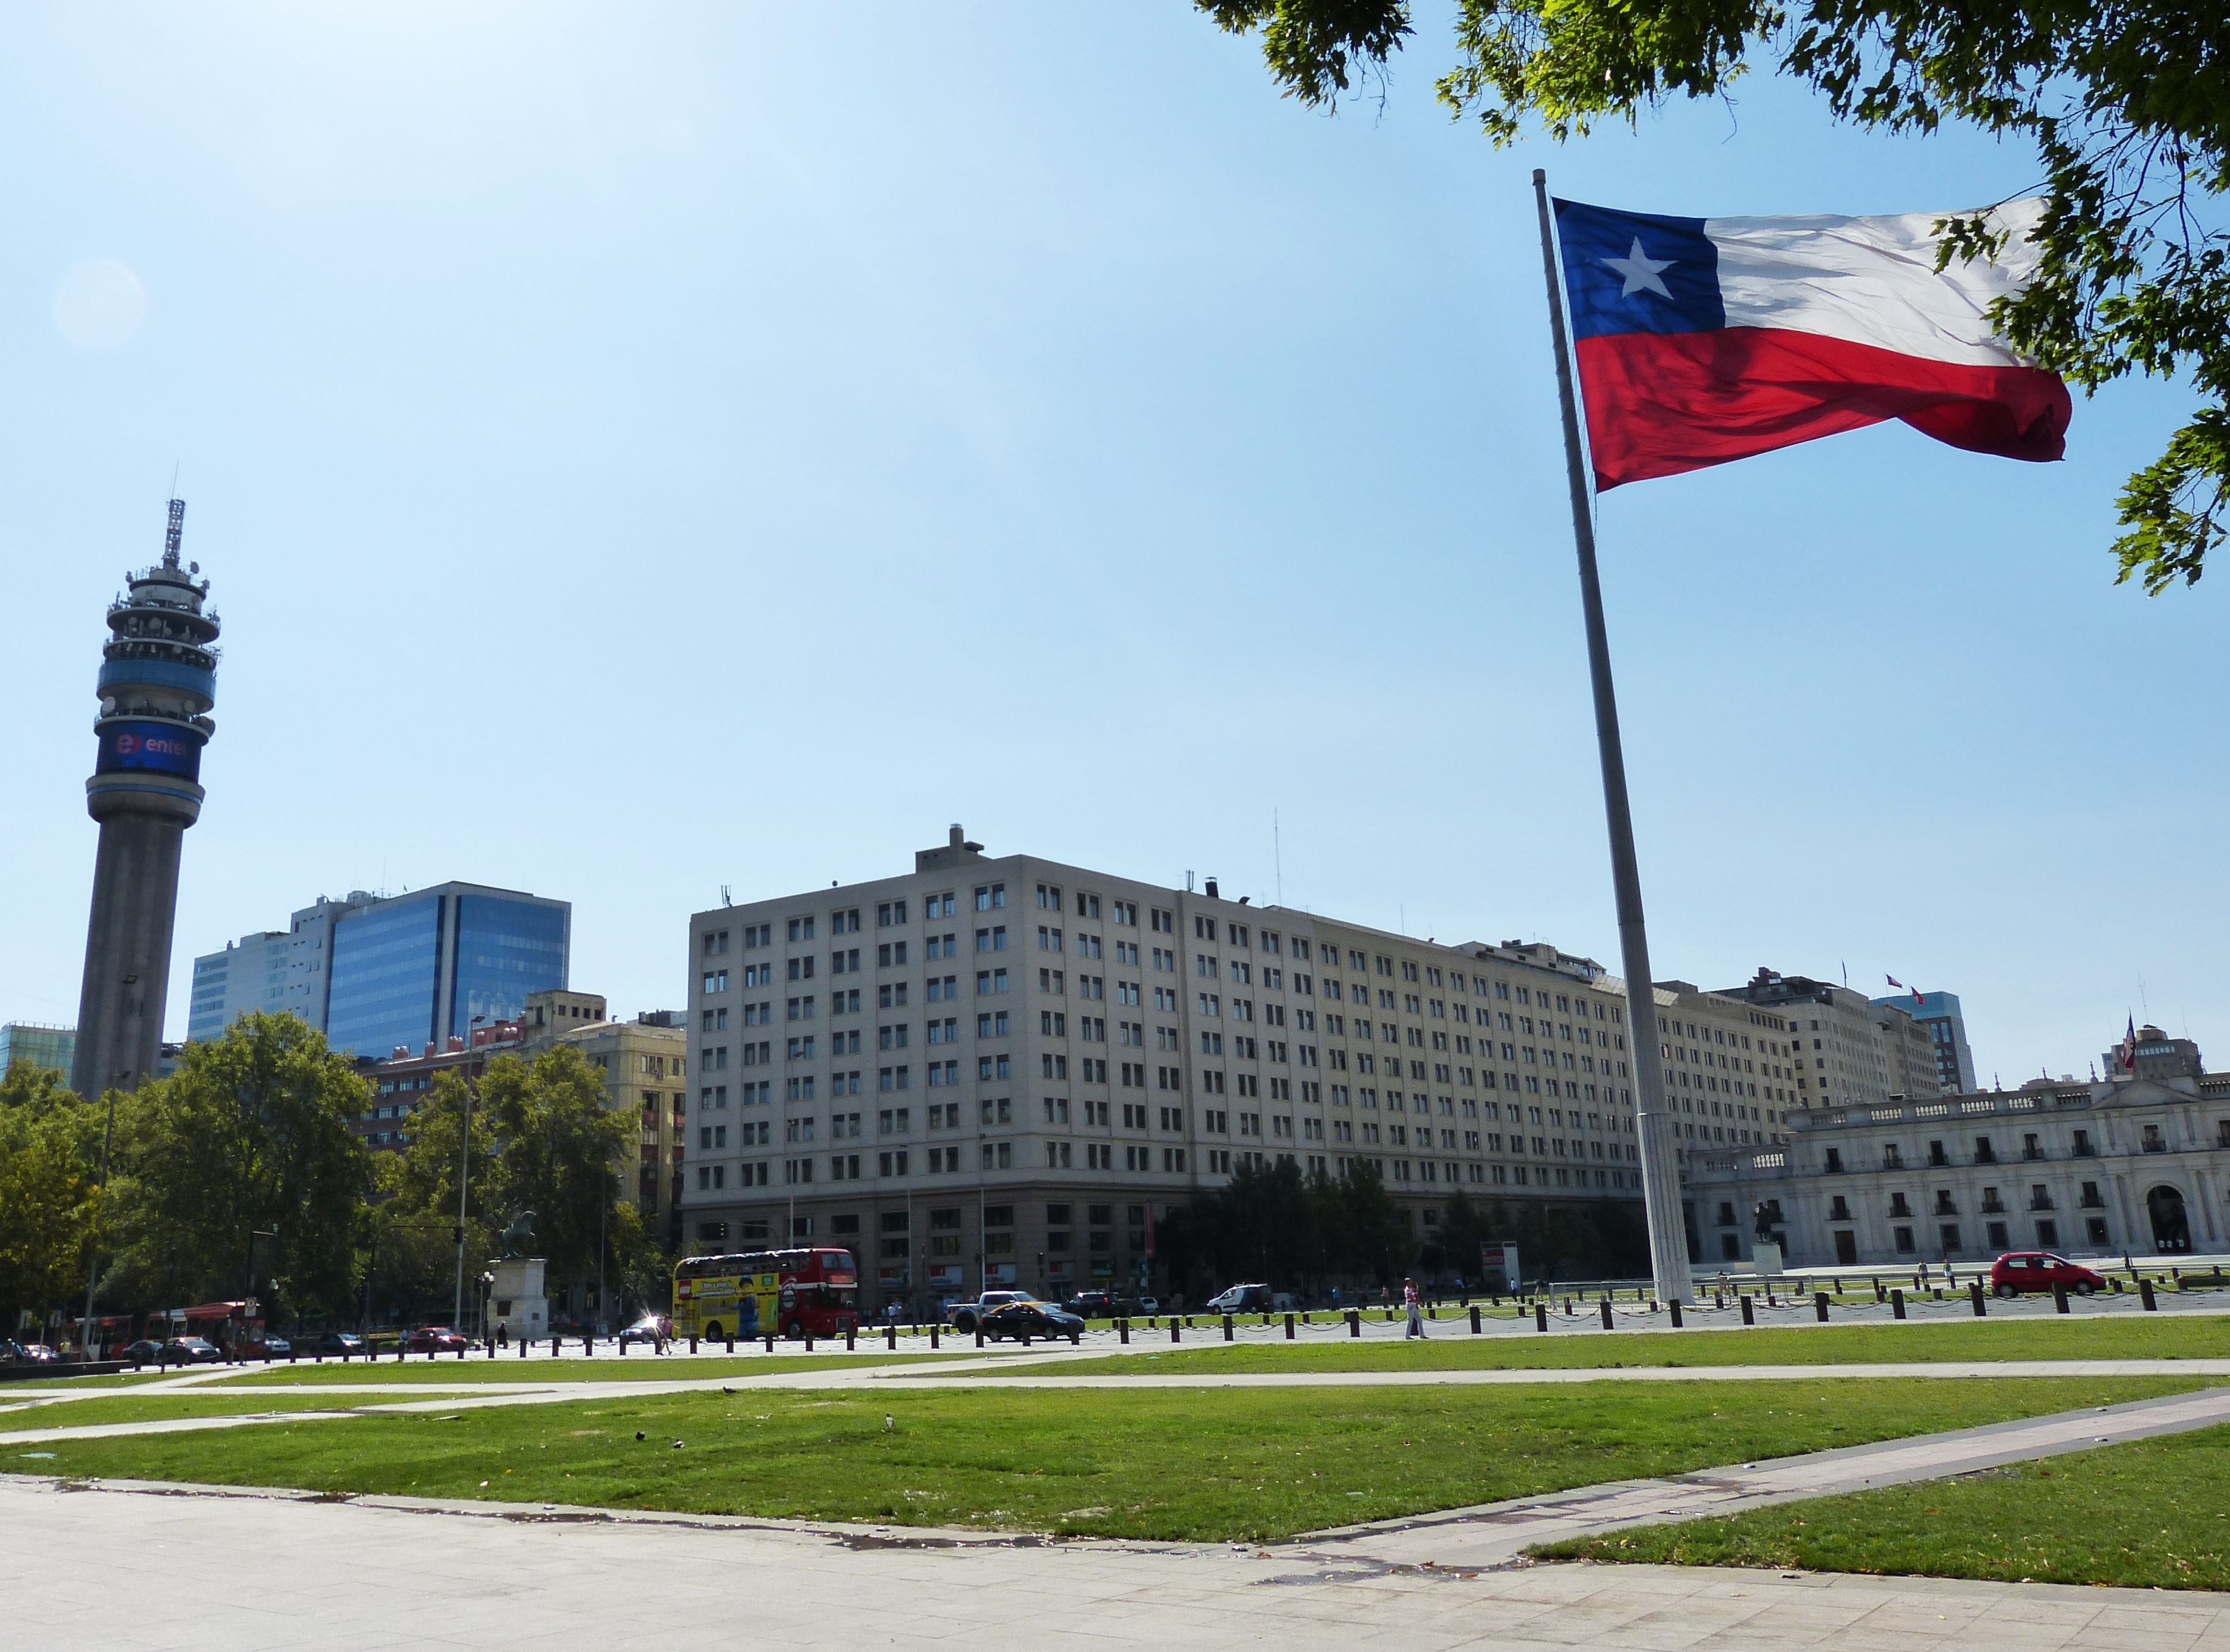
architecture, palace, city, downtown, space, flag, plaza, landmark, facade, stadium, tower block, chile, capital, memorial, south america, town square, government, santiago, residential area